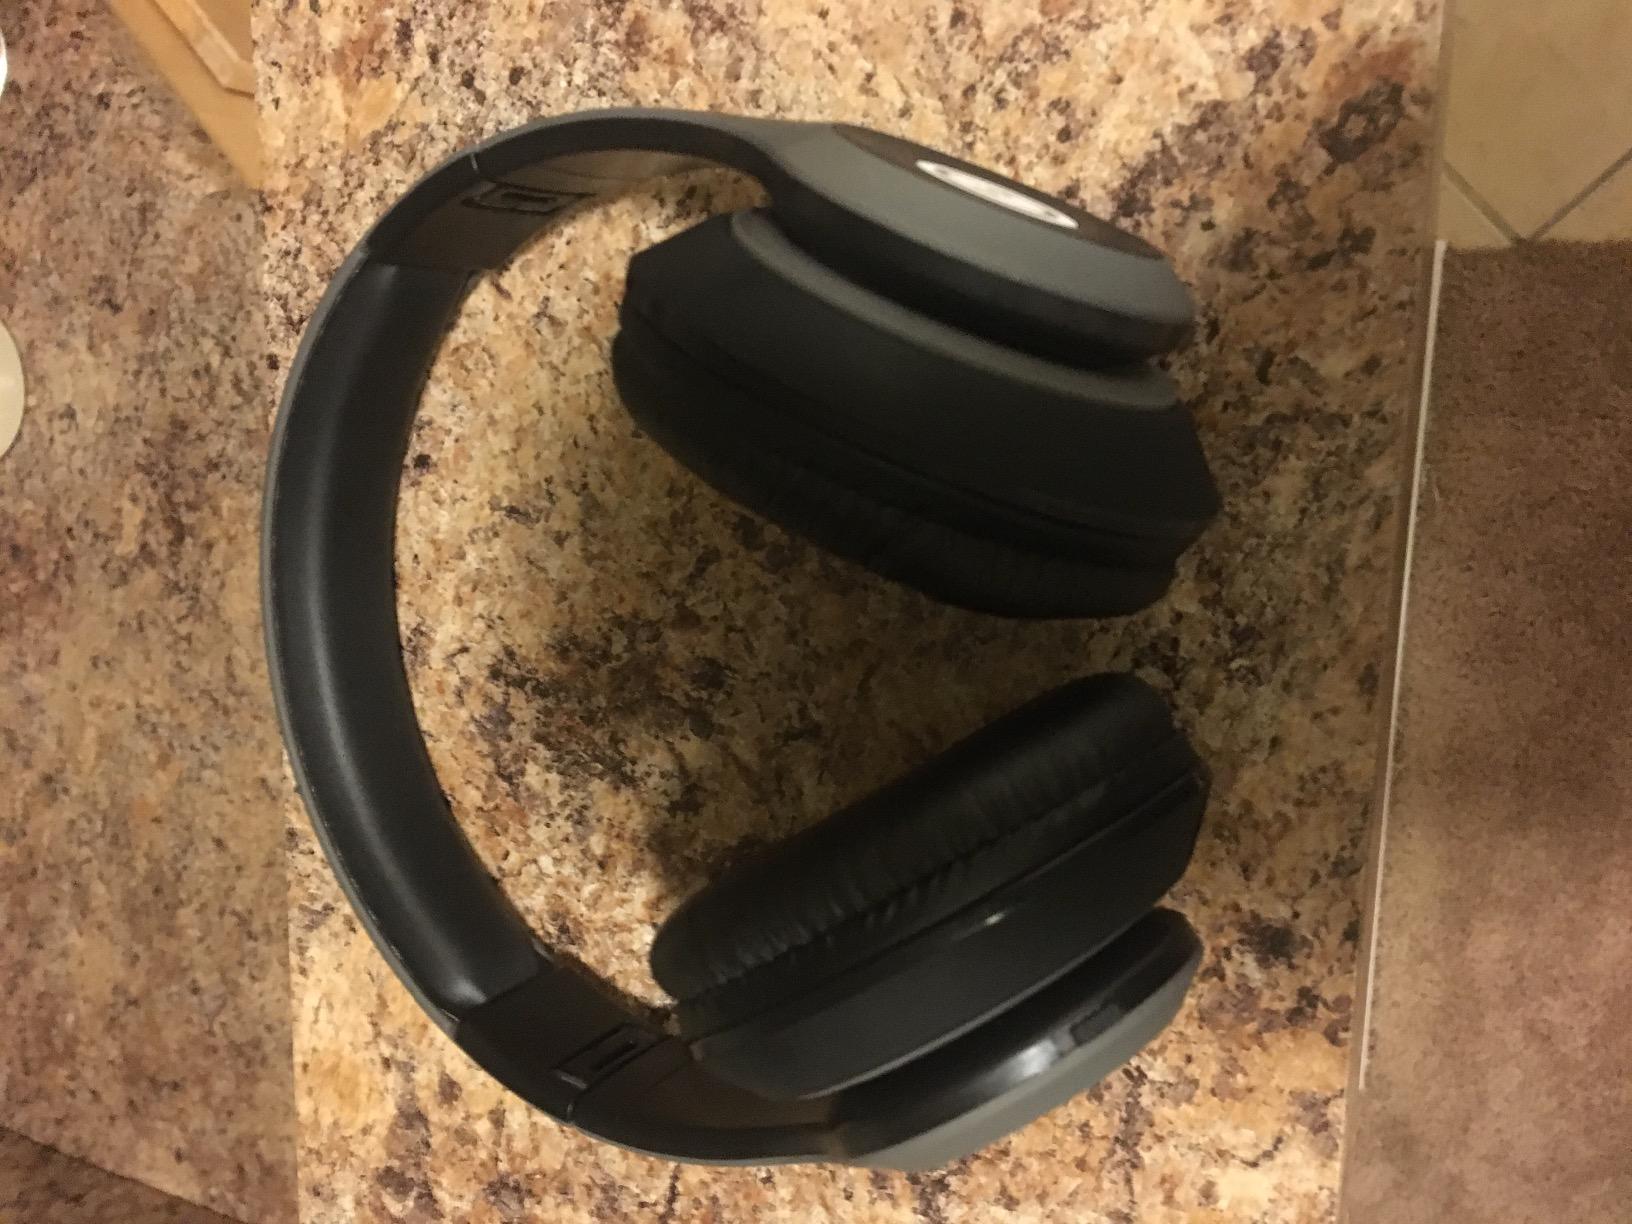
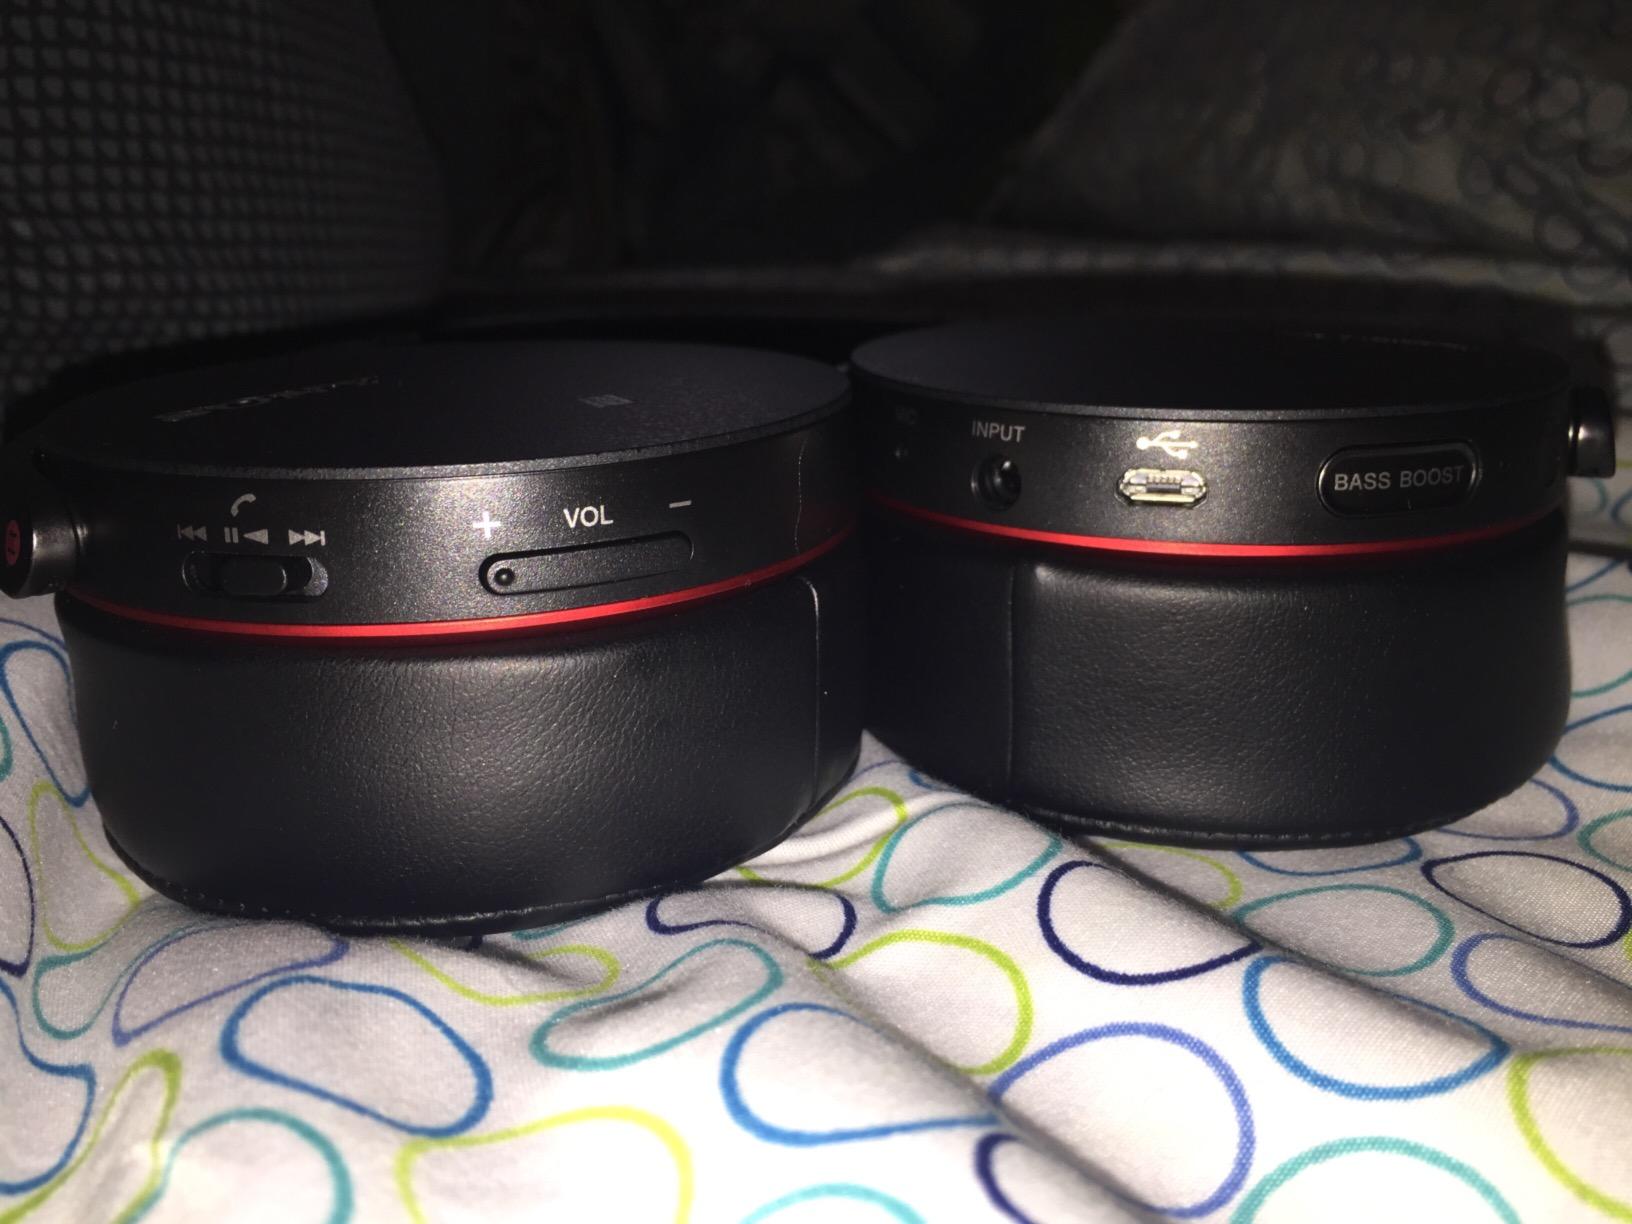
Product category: headphones
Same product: no